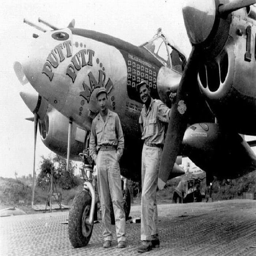
old photos of the aviation